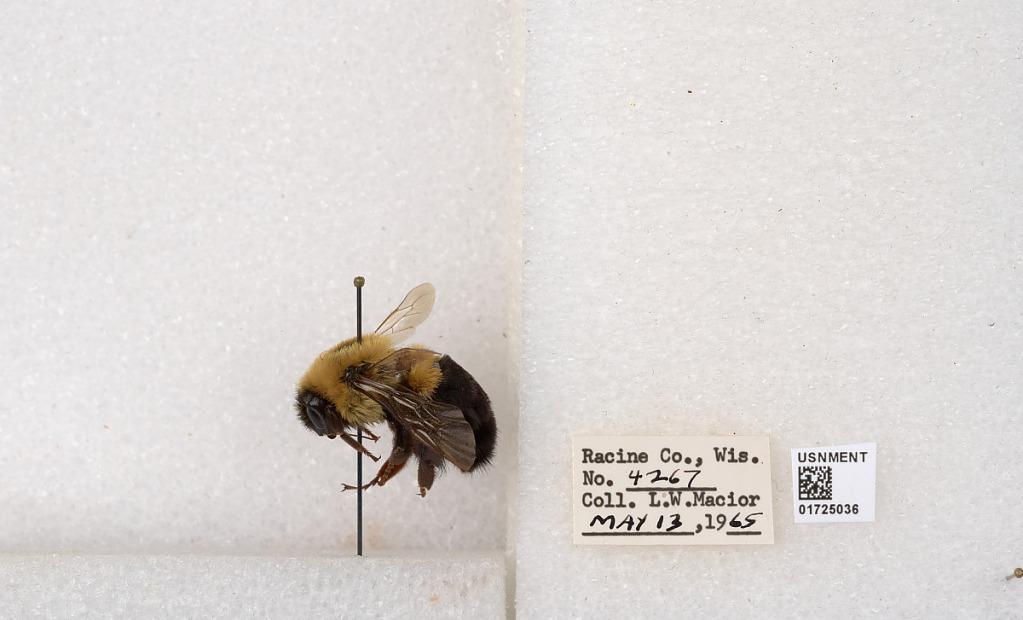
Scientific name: Bombus impatiens Cresson
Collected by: L. Macior
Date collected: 1965-5-13
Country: United States
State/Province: Wisconsin
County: Racine
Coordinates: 42.7299, -87.8123